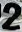
Number: 2